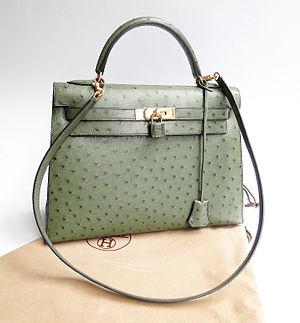
Le sac Kelly, sac à main créé en 1935 par l'entreprise de luxe Hermès, et dont le nom fait référence à la princesse Grace Kelly, est l'un des symboles de la marque depuis 1956 au même titre que le carré de soie ou le dessin de la calèche sur le logotype.